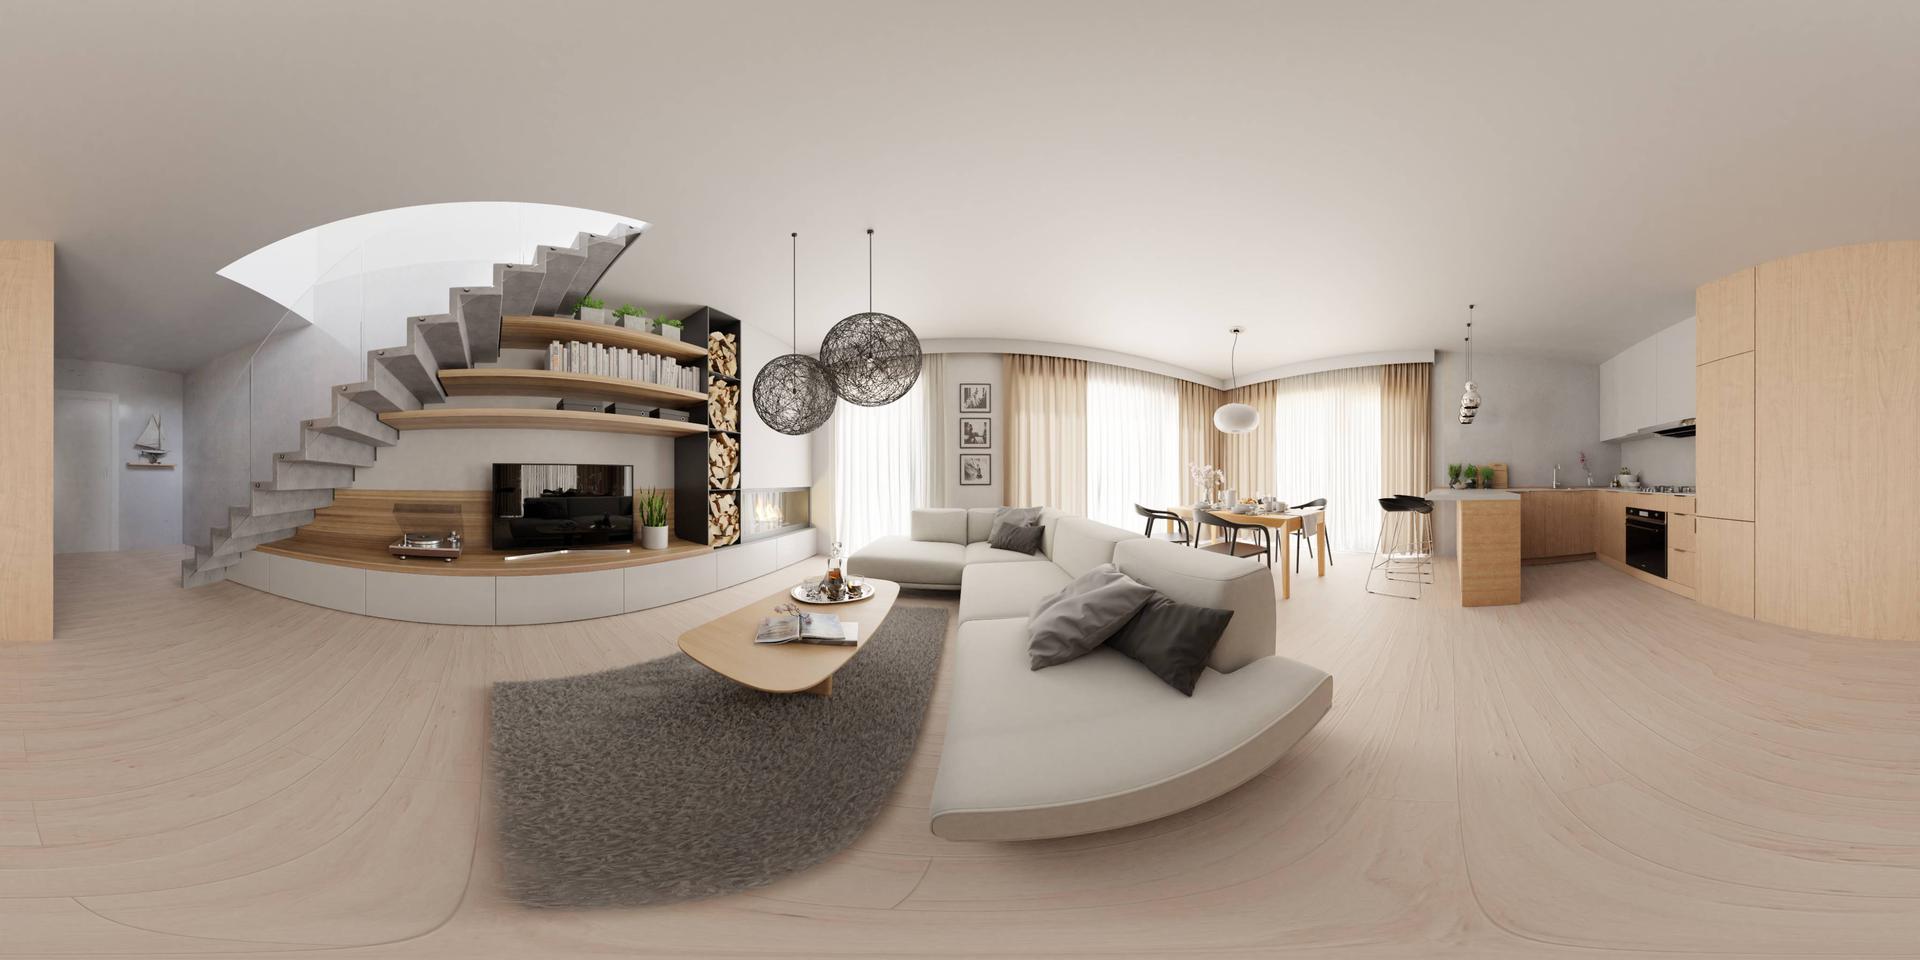
Referred object: TV in front of the sofa

Referred object: the black woven pendant light

Referred object: the TV opposite the sofa